Austro-Hungarian fortifications on the Italian border

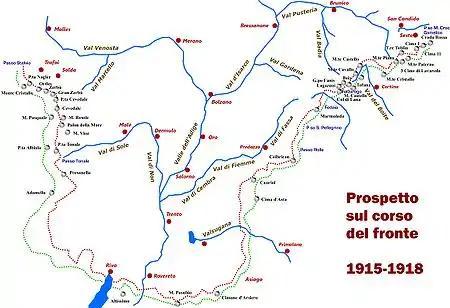
Fortifications along the Italy - Austria-Hungary border in 1915. Fortified towns in red. Red line: Austrian front line, green line: Italian front line

The Austro-Hungarian fortifications on the Italian border were constructed in the 19th and early 20th centuries to protect against invasion from Italy. Most were built in what is today the Trentino-Alto Adige region; some built outside this territory were ceded to Italy after 1866. By the First World War many of them were obsolete, but nevertheless played a role in deterring and containing Italian assaults.